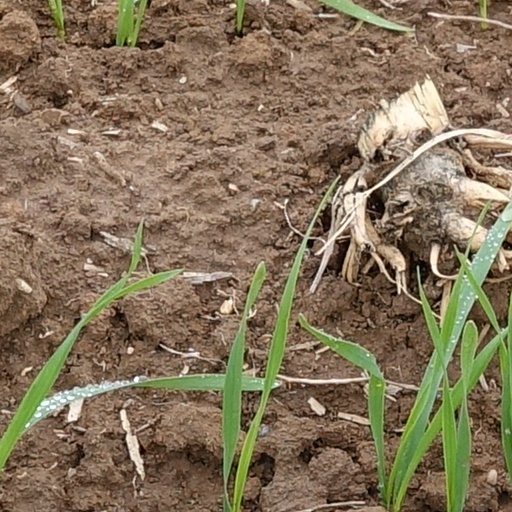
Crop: wheat